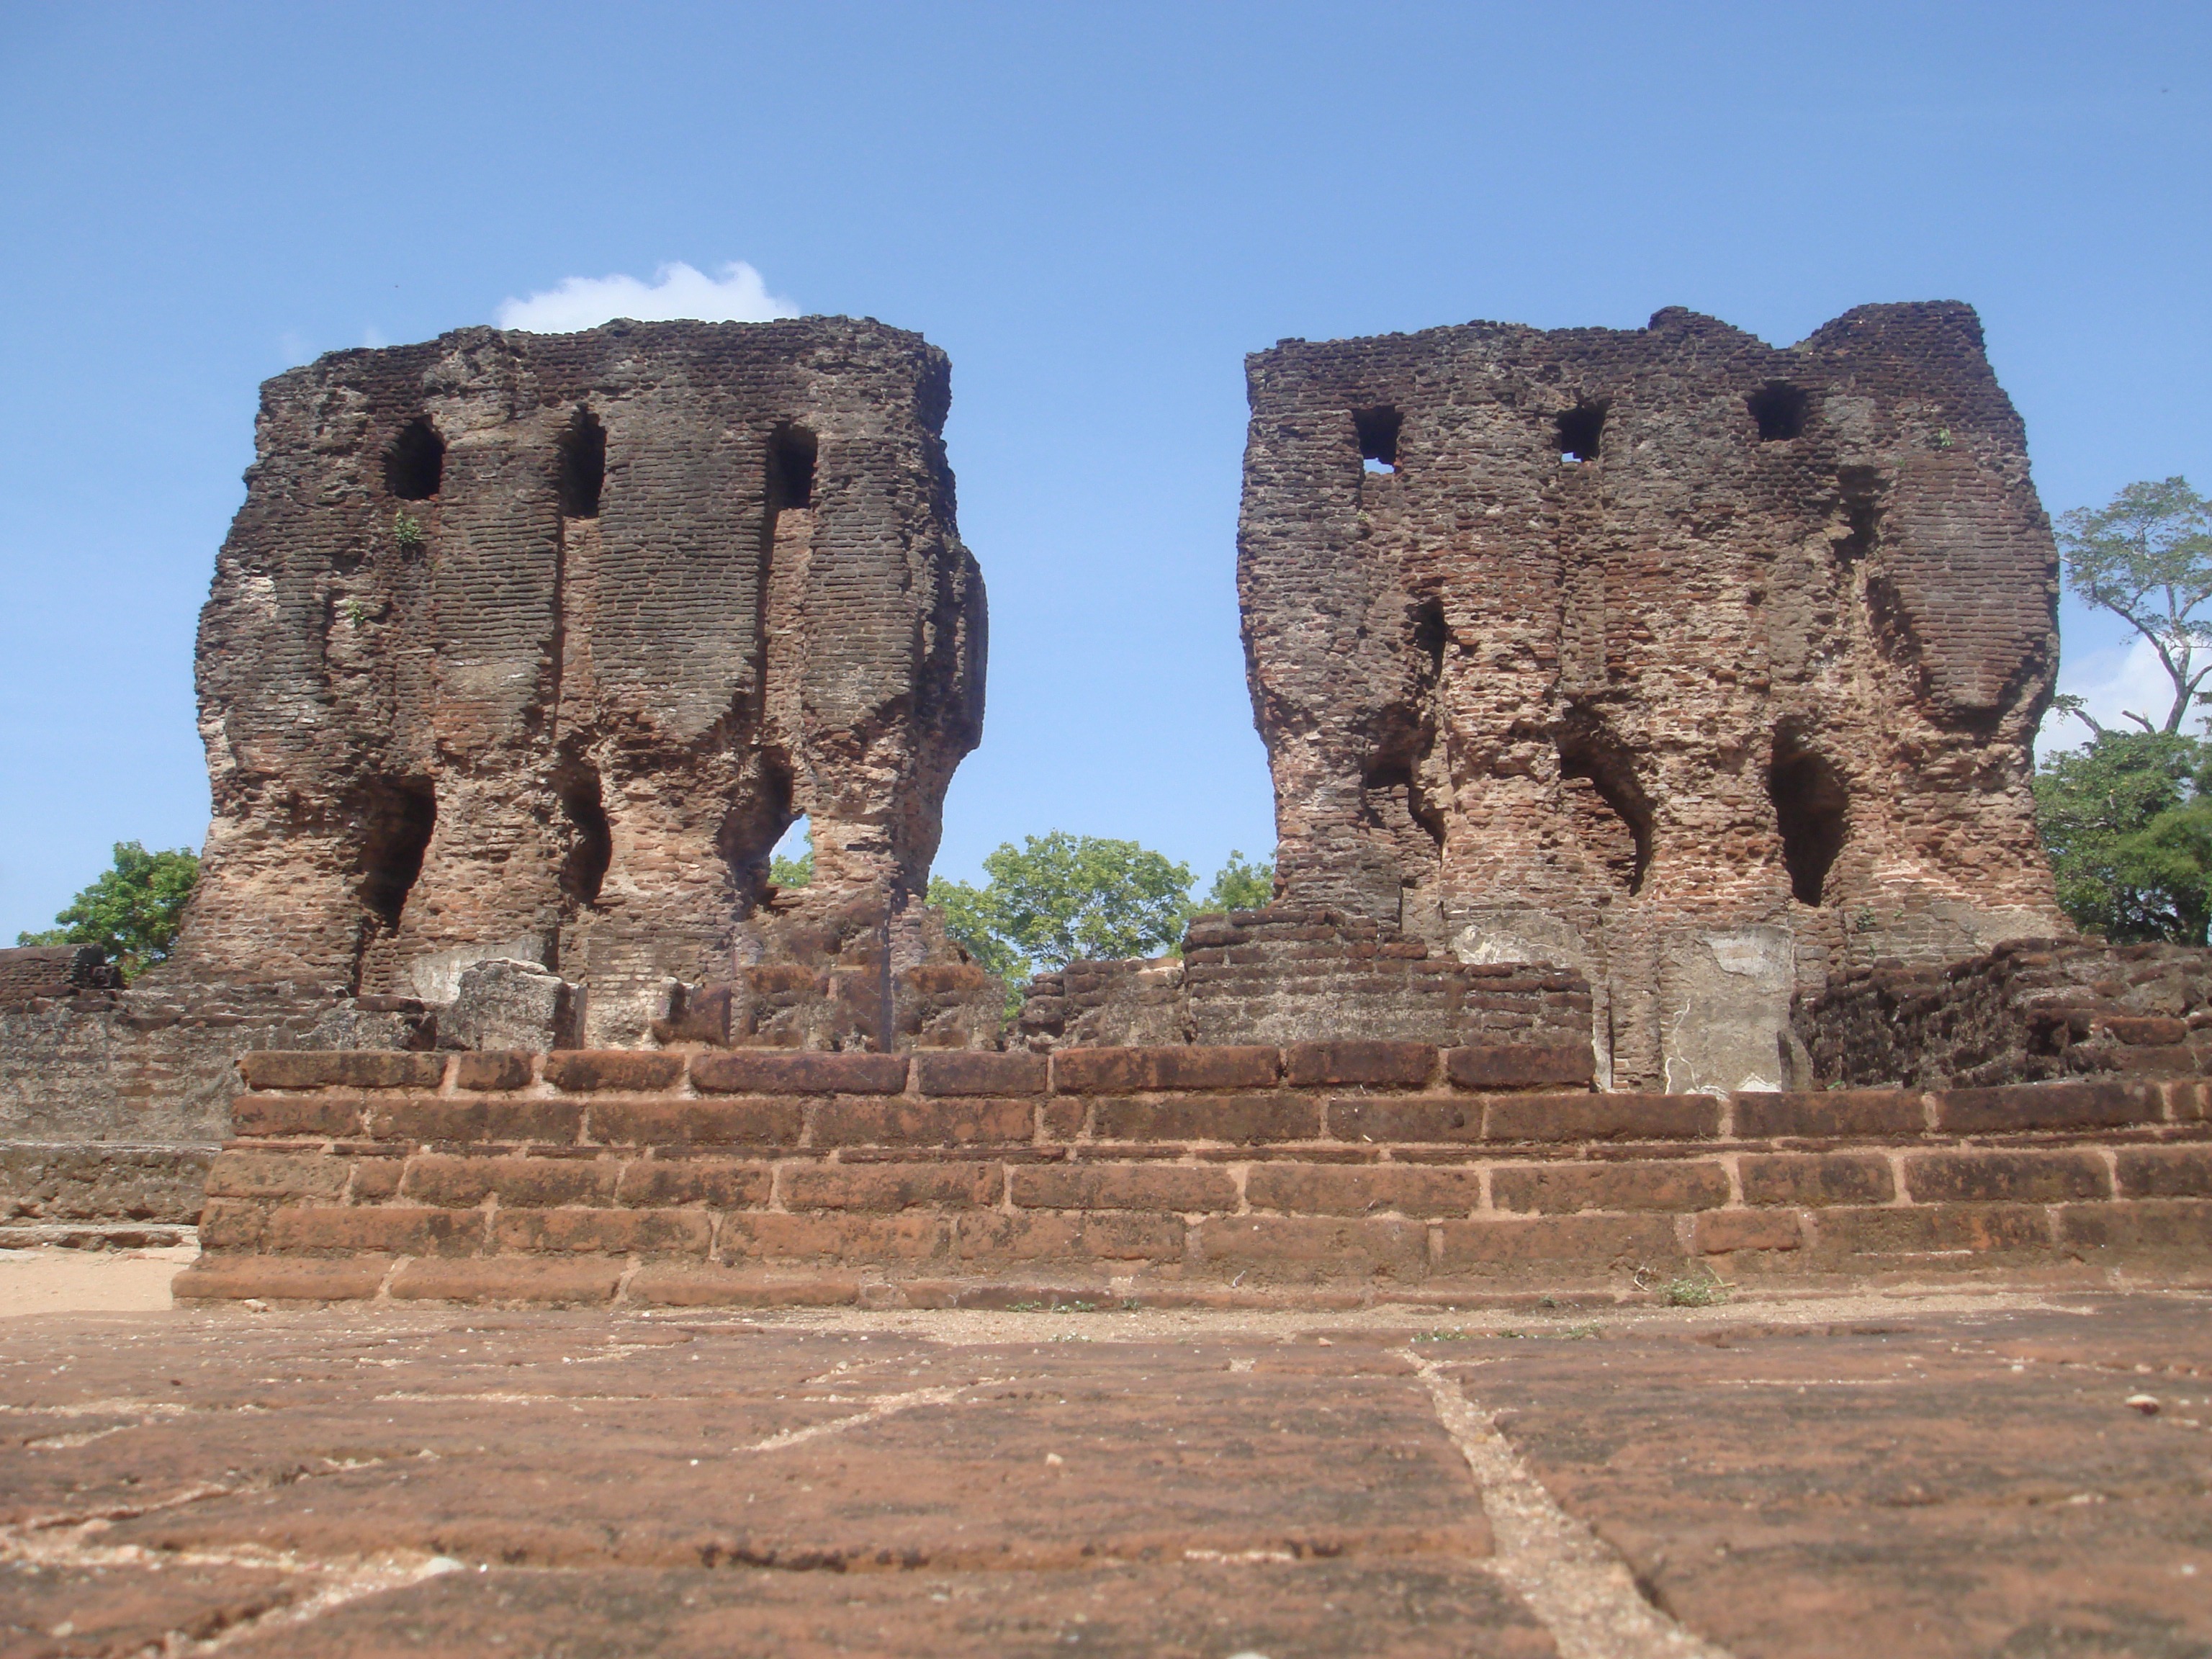
rock, architecture, structure, sky, building, old, monument, formation, arch, ancient, landmark, historic, fortification, place of worship, temple, ruins, monastery, culture, history, historical, dome, sri lanka, archaeological site, unesco world heritage site, historic site, old fort, ancient history, ancient roman architecture, ancient greek temple, maya civilization